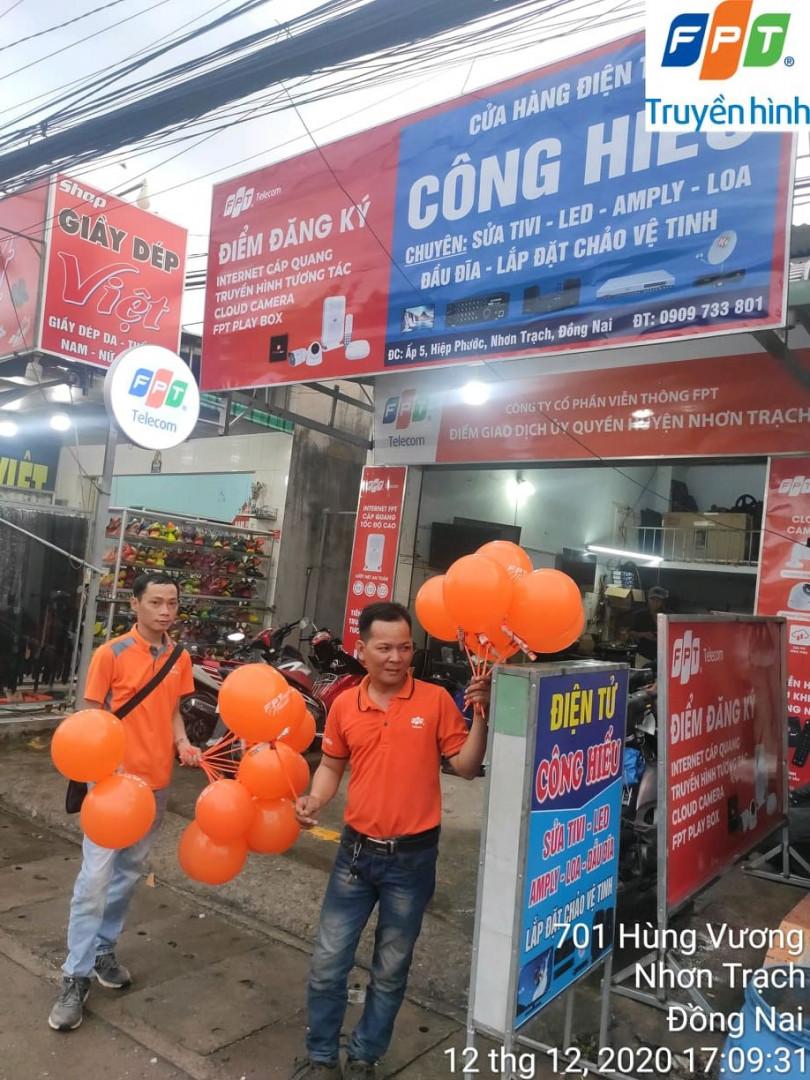
có hai người đàn ông đang cầm bóng bay ở bên đường